2021 Overwatch League Grand Finals

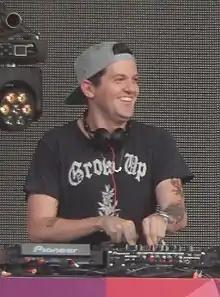
Dillon Francis performed for the 2021 Grand Finals.

New hero updates for the upcoming "Overwatch 2" were revealed during the event's preshow, which be made for the release of "Overwatch 2". Namely, Blizzard showed gameplay changes to the heroes Sombra and Bastion. Additionally, Bastion's "new look" was featured.